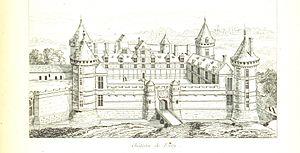
Le château de Bury, tel que représenté dans la ""France historique et monumentale"" de Jean-Abel Hugo (1839)"
Molineuf est une ancienne commune française située dans le département de Loir-et-Cher en région Centre-Val de Loire.